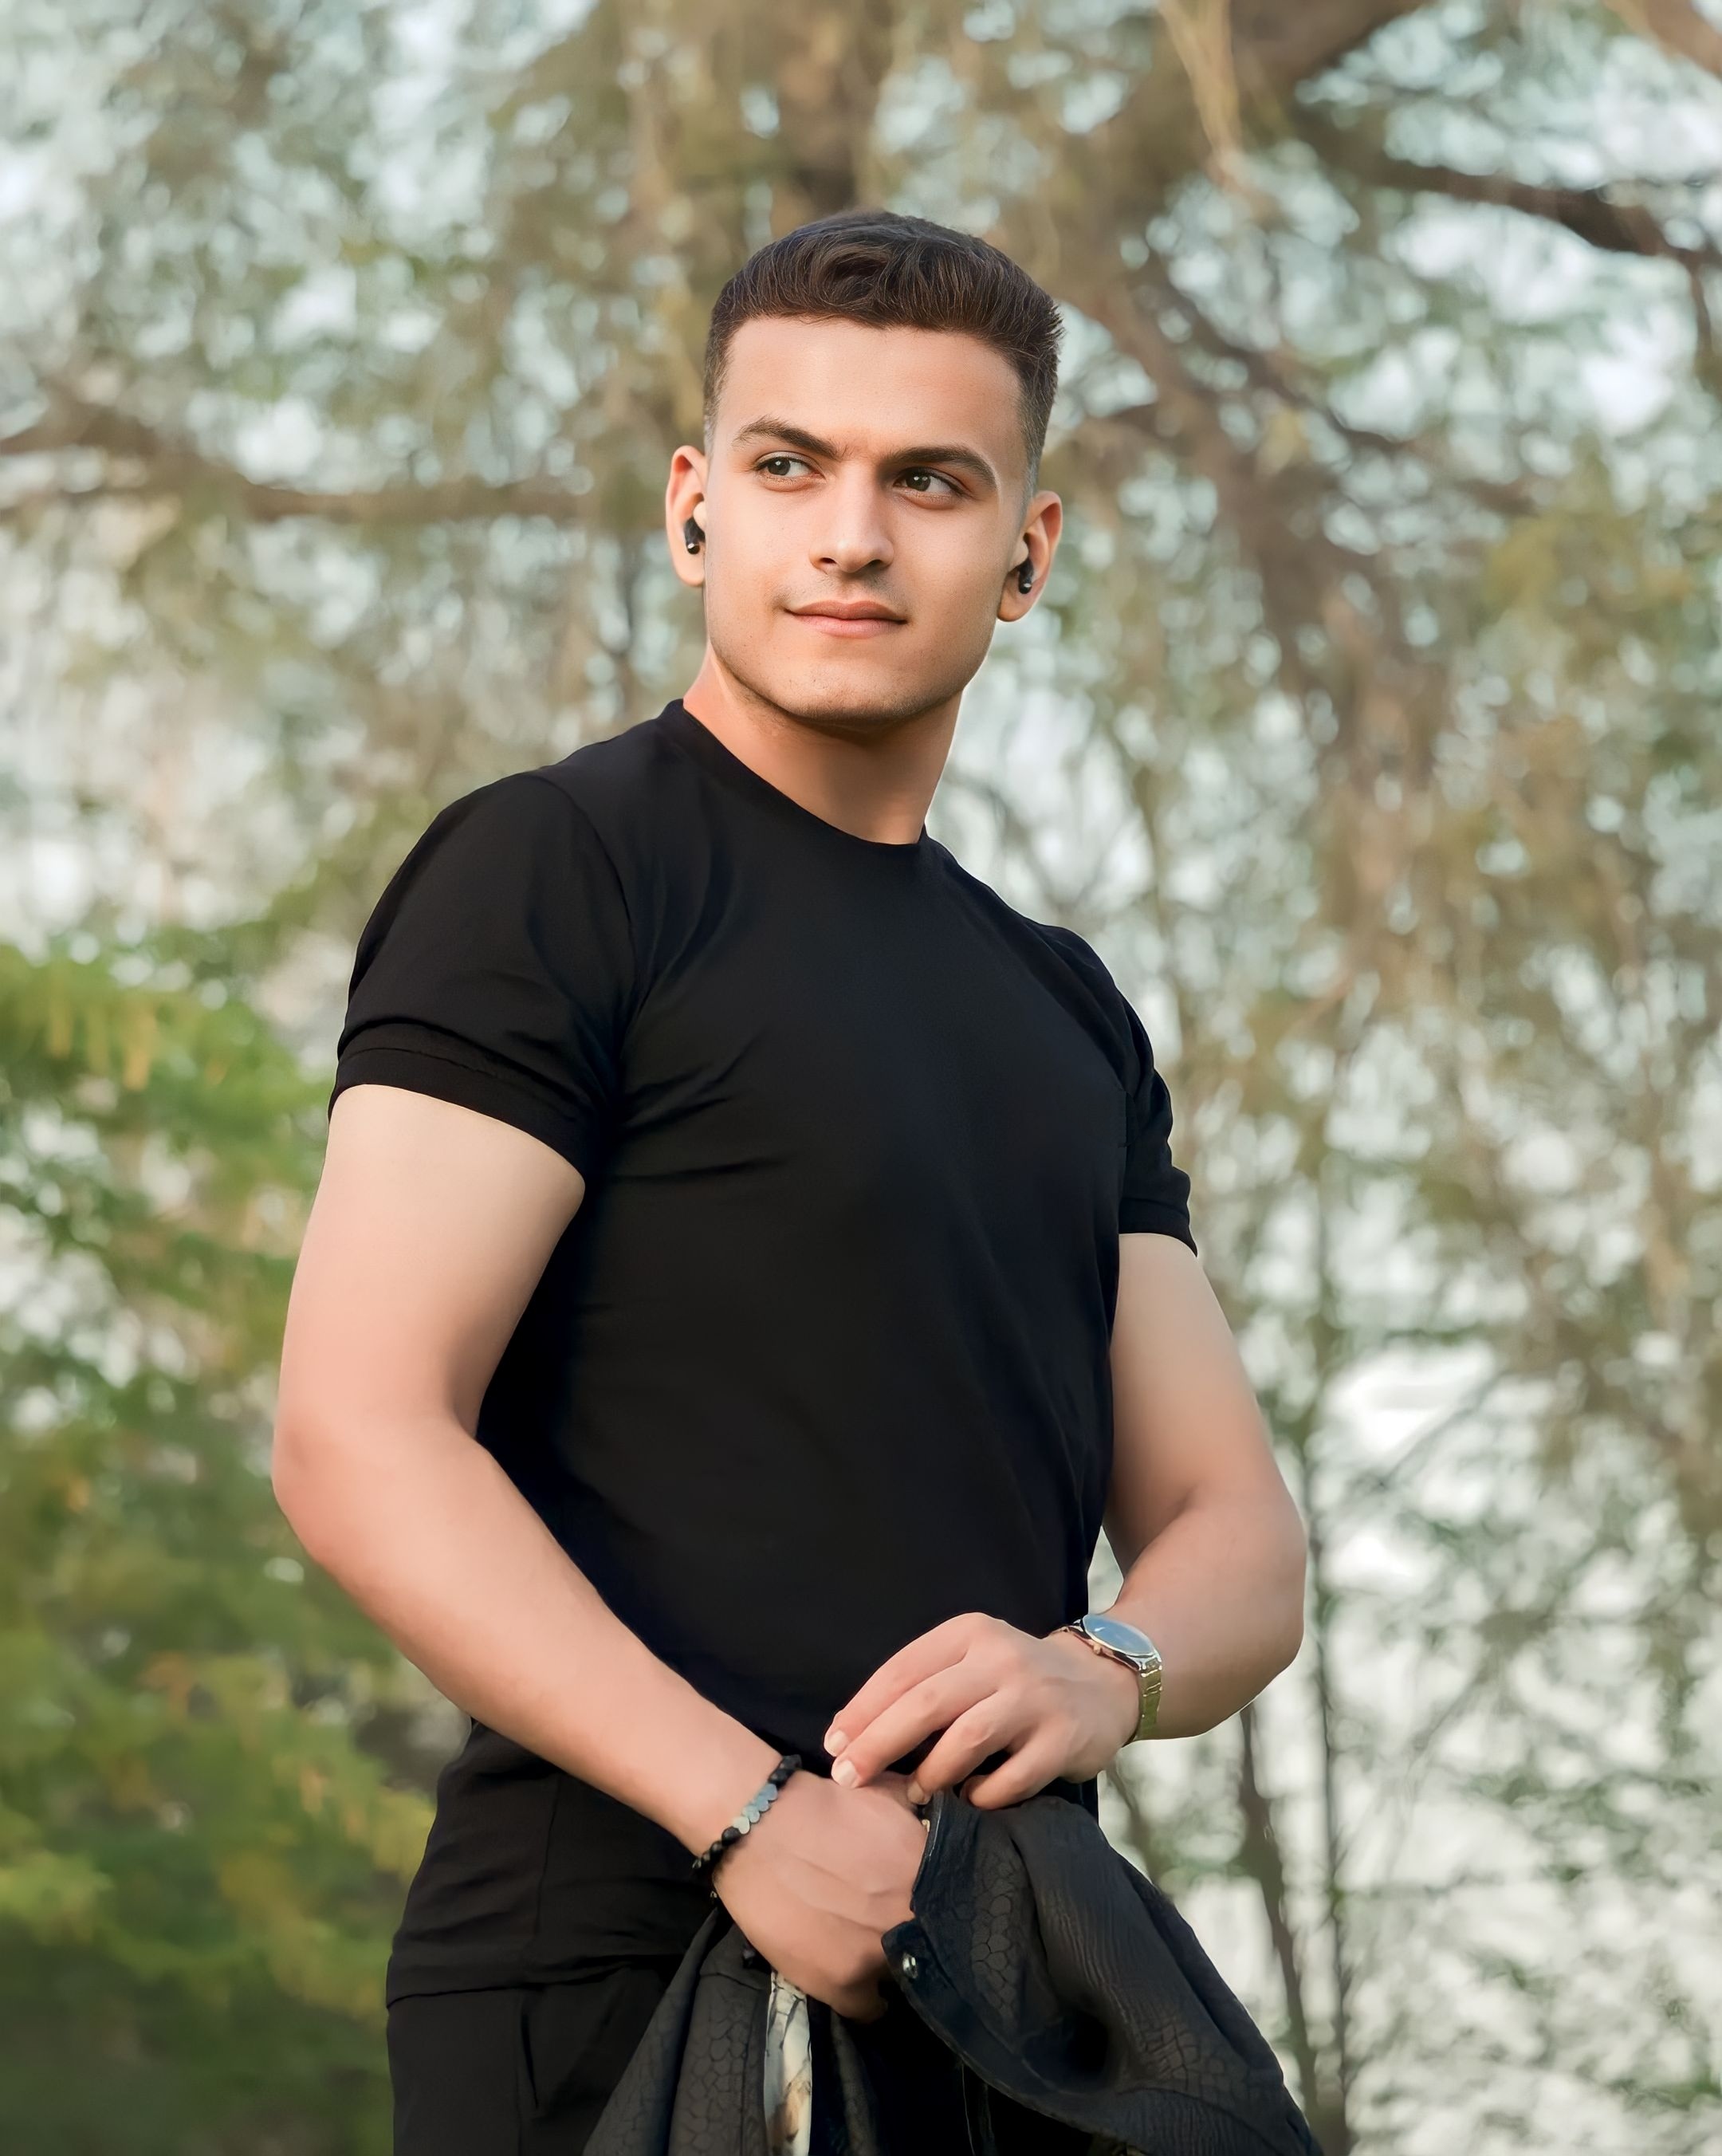
photo, photoshoot, portrait, young man, smiling, handsome, joint, shoulder, muscle, neck, flash photography, fashion, sleeve, waist, eyewear, tree, t shirt, chest, sportswear, trunk, elbow, jewellery, thigh, belt, electric blue, knee, abdomen, formal wear, recreation, grass, fashion accessory, pattern, fashion model, denim, Luggage and bags, top, bag, necklace, sitting, portrait photography, photo shoot, buzz cut, model